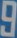
Number: 9